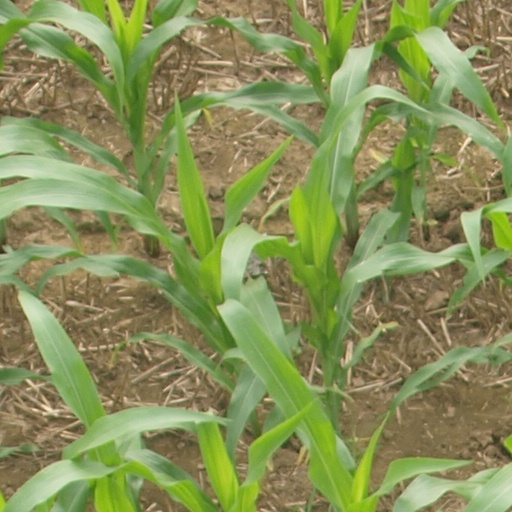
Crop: maize; corn